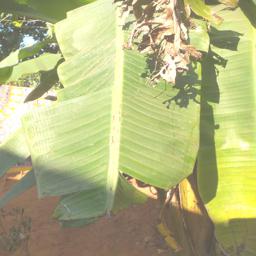
Label: MALBHOG LEAF